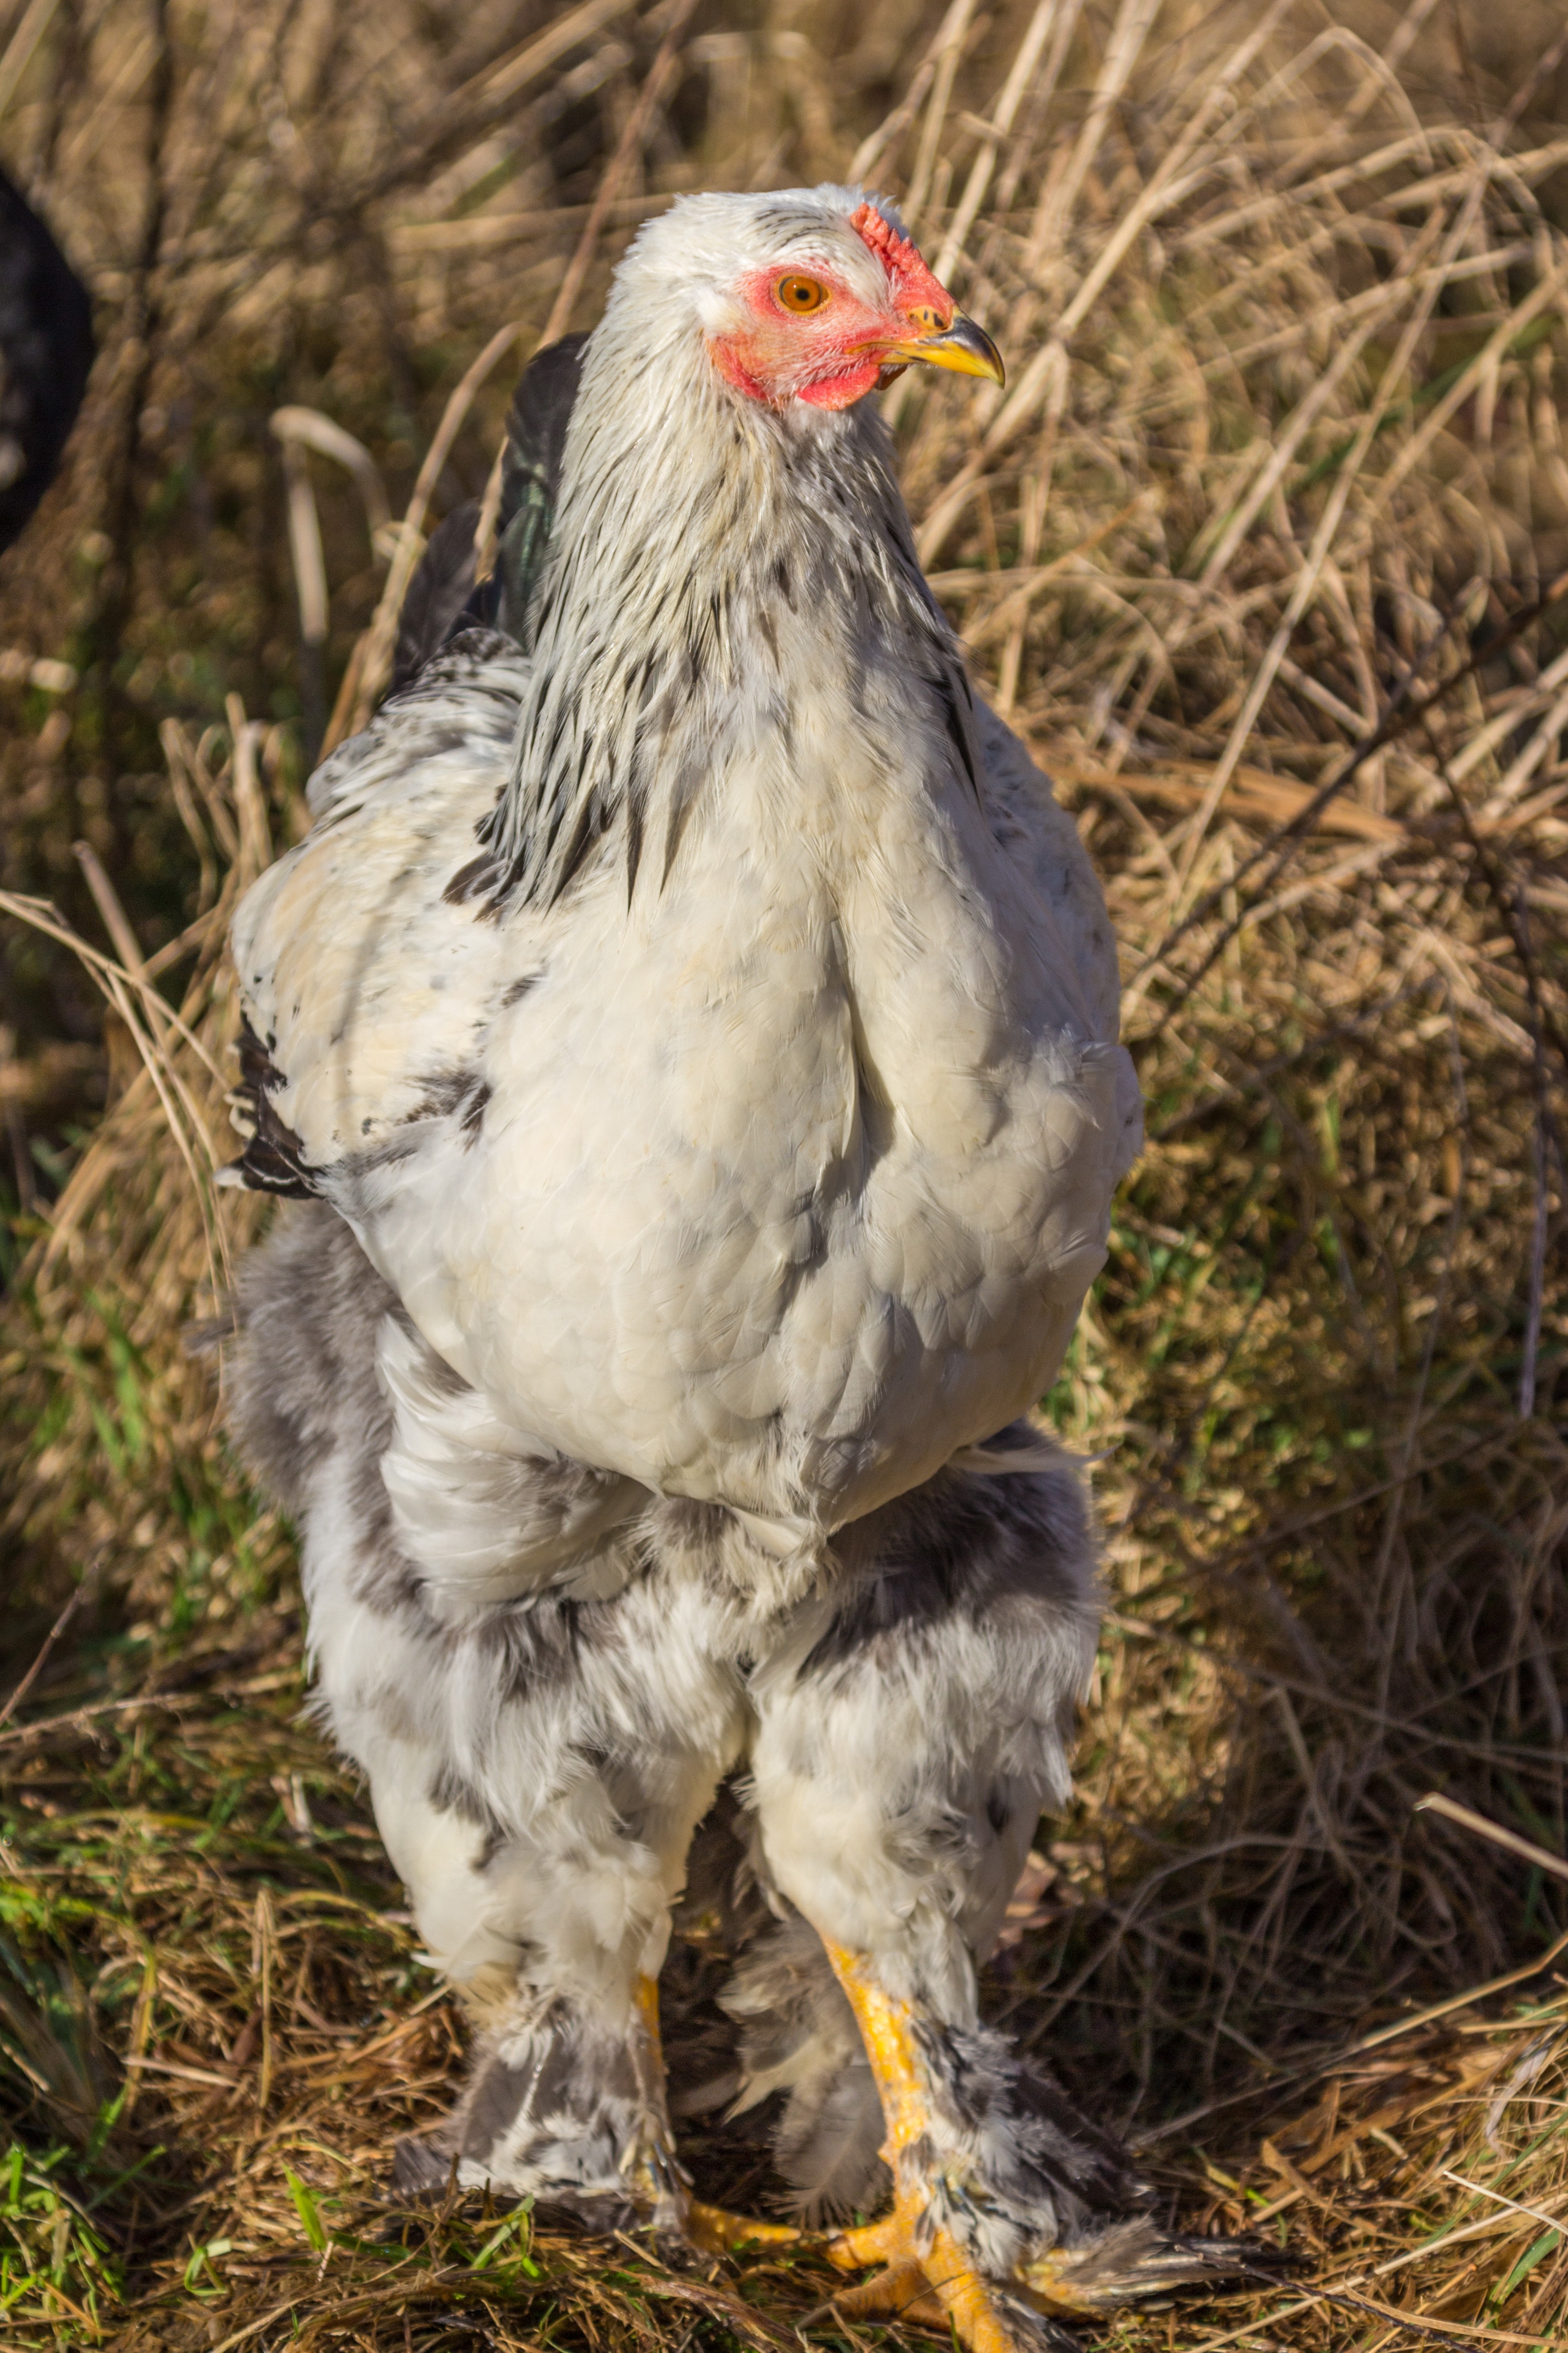
bird, farm, prairie, animal, wildlife, beak, agriculture, chicken, fowl, fauna, poultry, galliformes, vertebrate, bill, wildlife photography, chickens, phasianidae, animal husbandry, free range, breed chicken, brahma chicken